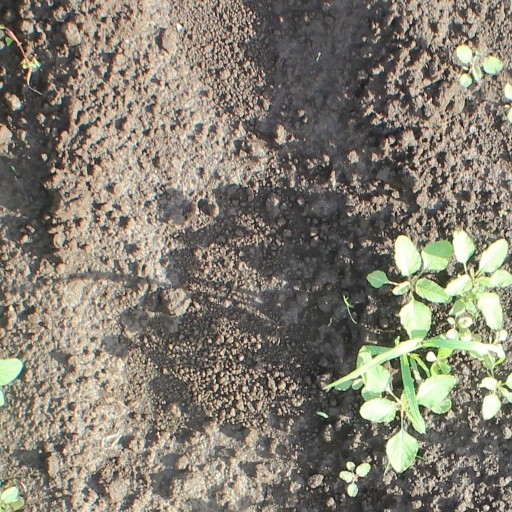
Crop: soybean